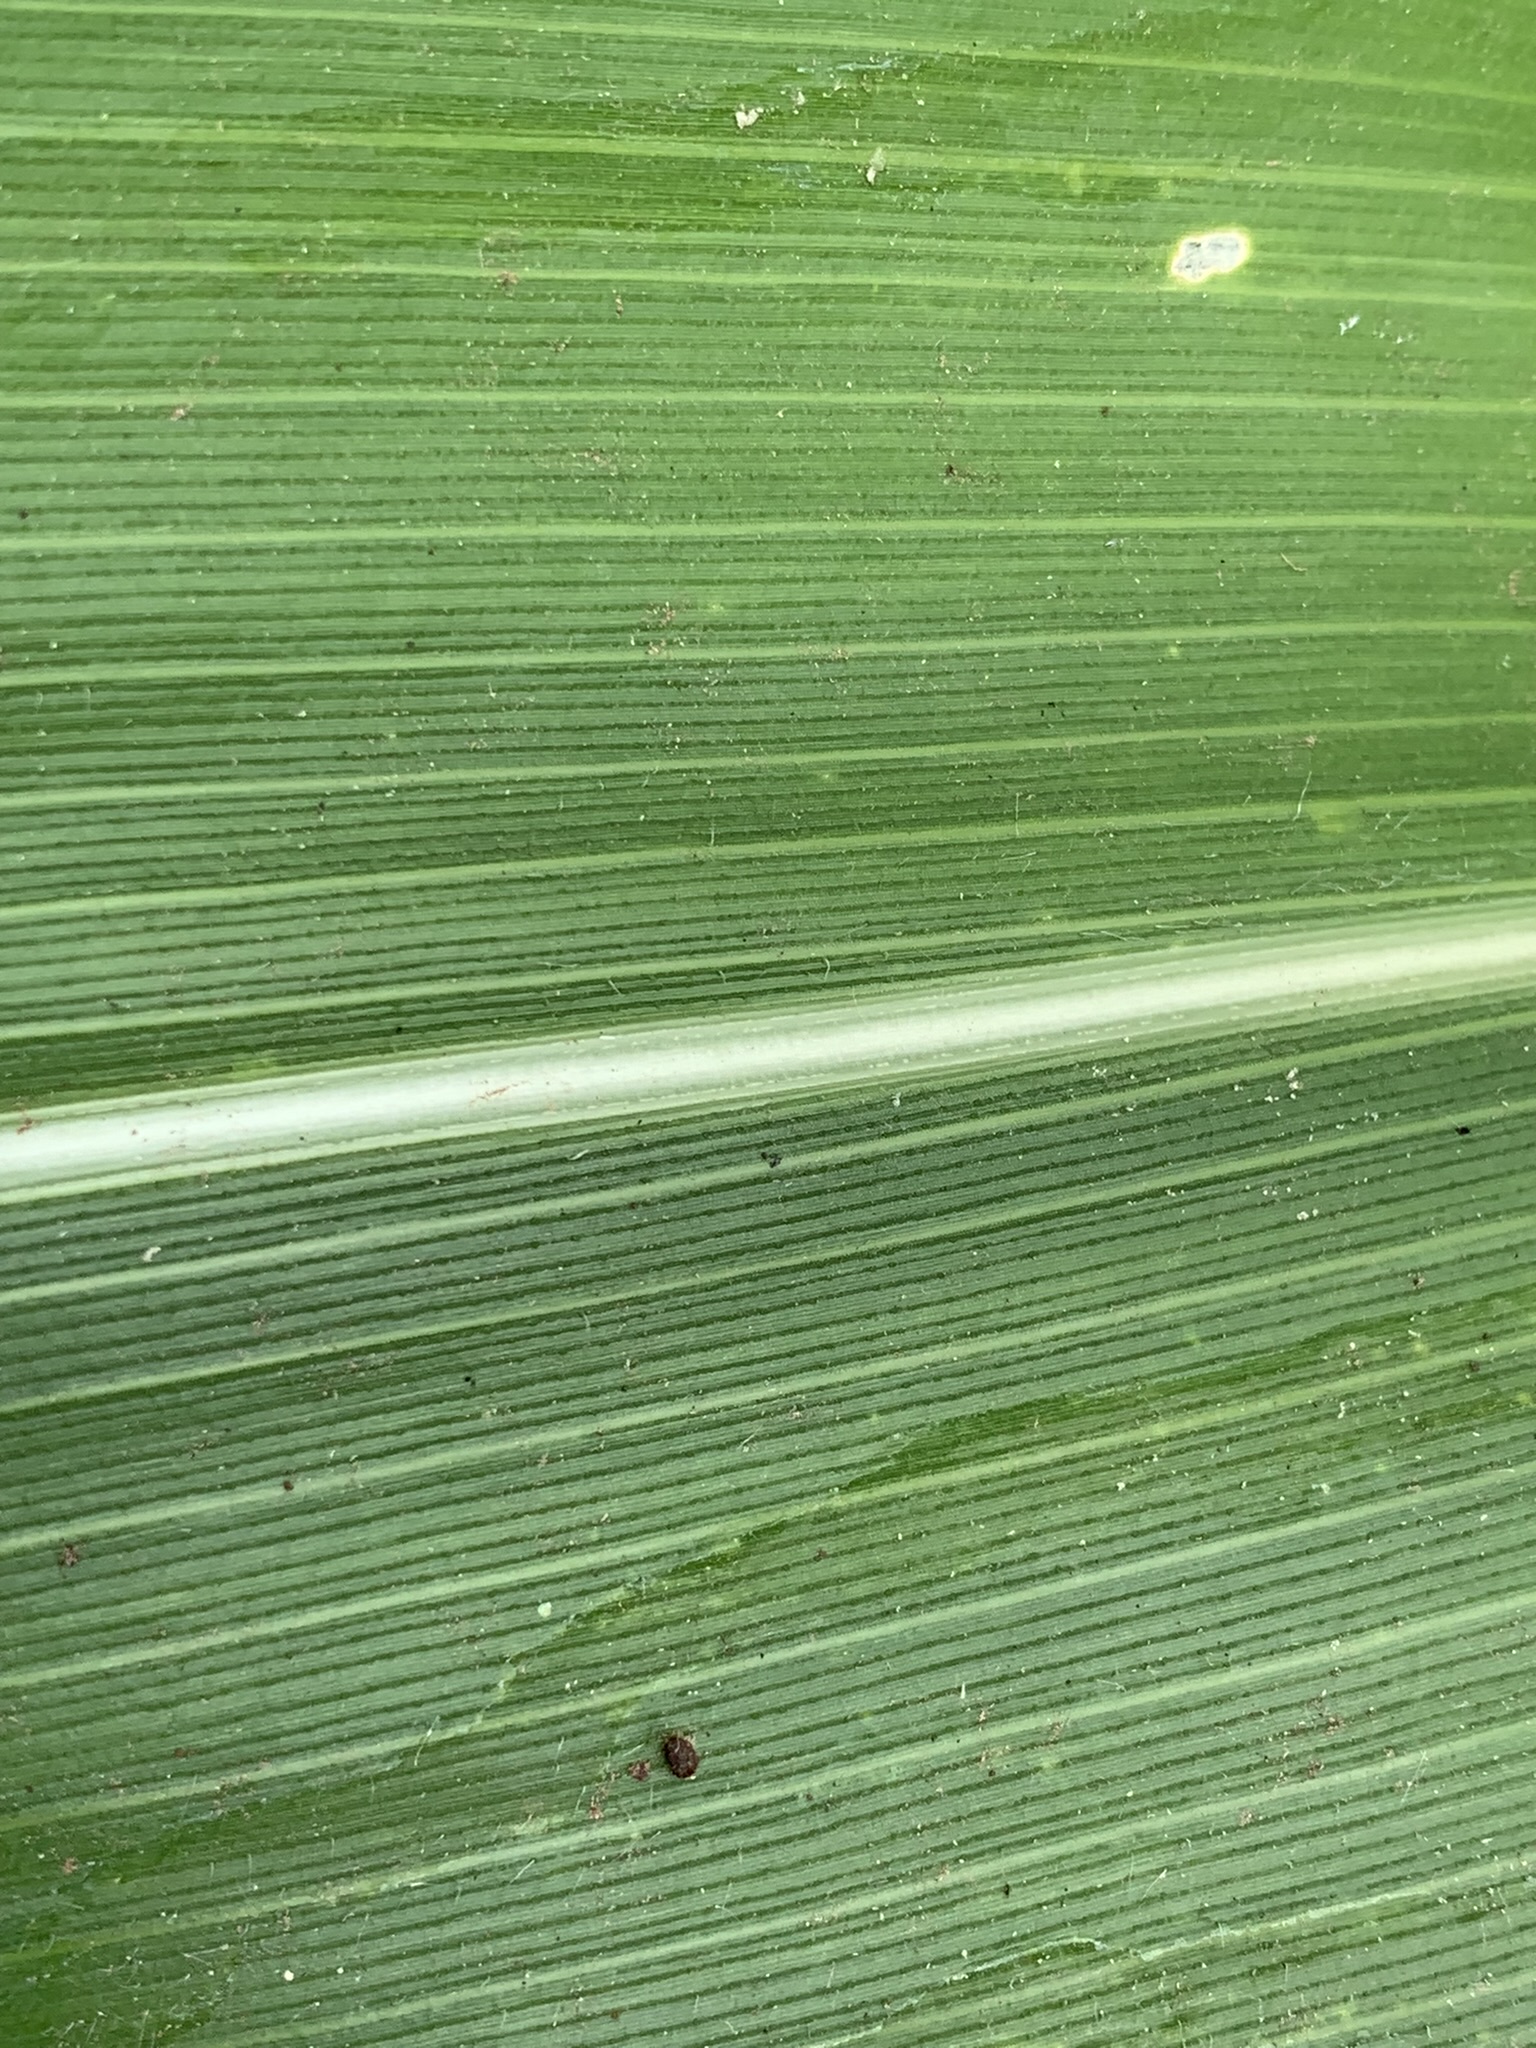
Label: Healthy